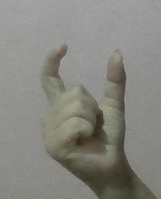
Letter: nun